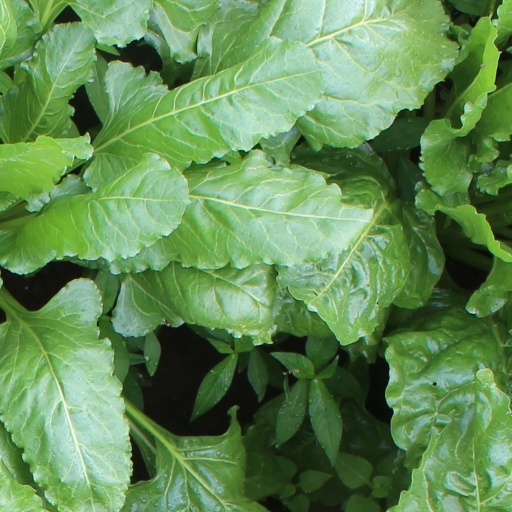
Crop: sugar beet